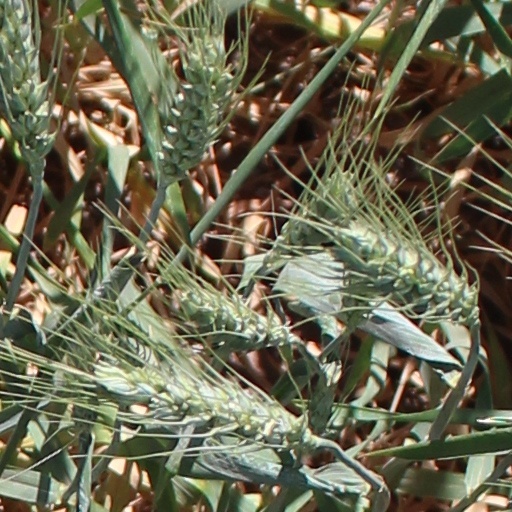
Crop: wheat